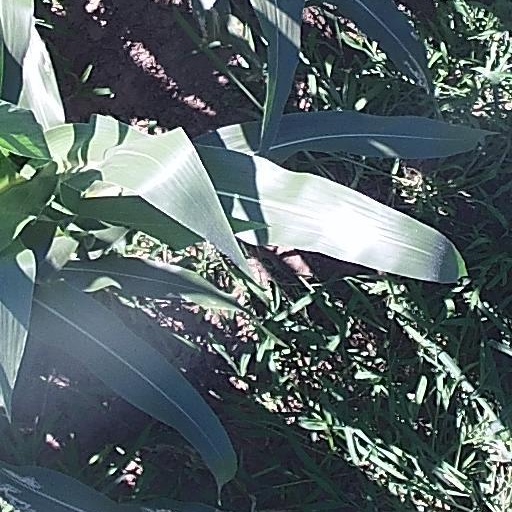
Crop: maize; corn